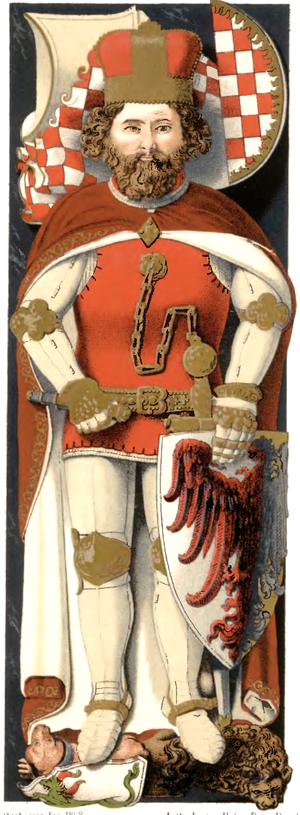
Bolko II le Petit, connu aussi sous le nom de Bolko II de Świdnica, né entre 1308 et 1312, possiblement en mai 1308, et décédé le 28 juillet 1368, est le dernier duc de Silésie de la dynastie des Piasts à avoir été indépendant.